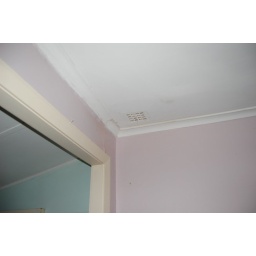
Roof above oven in kitchen